P. J. Snow

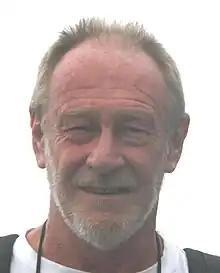

Peter John Snow (born 25 February 1948) is an Australian neuroscientist and author.